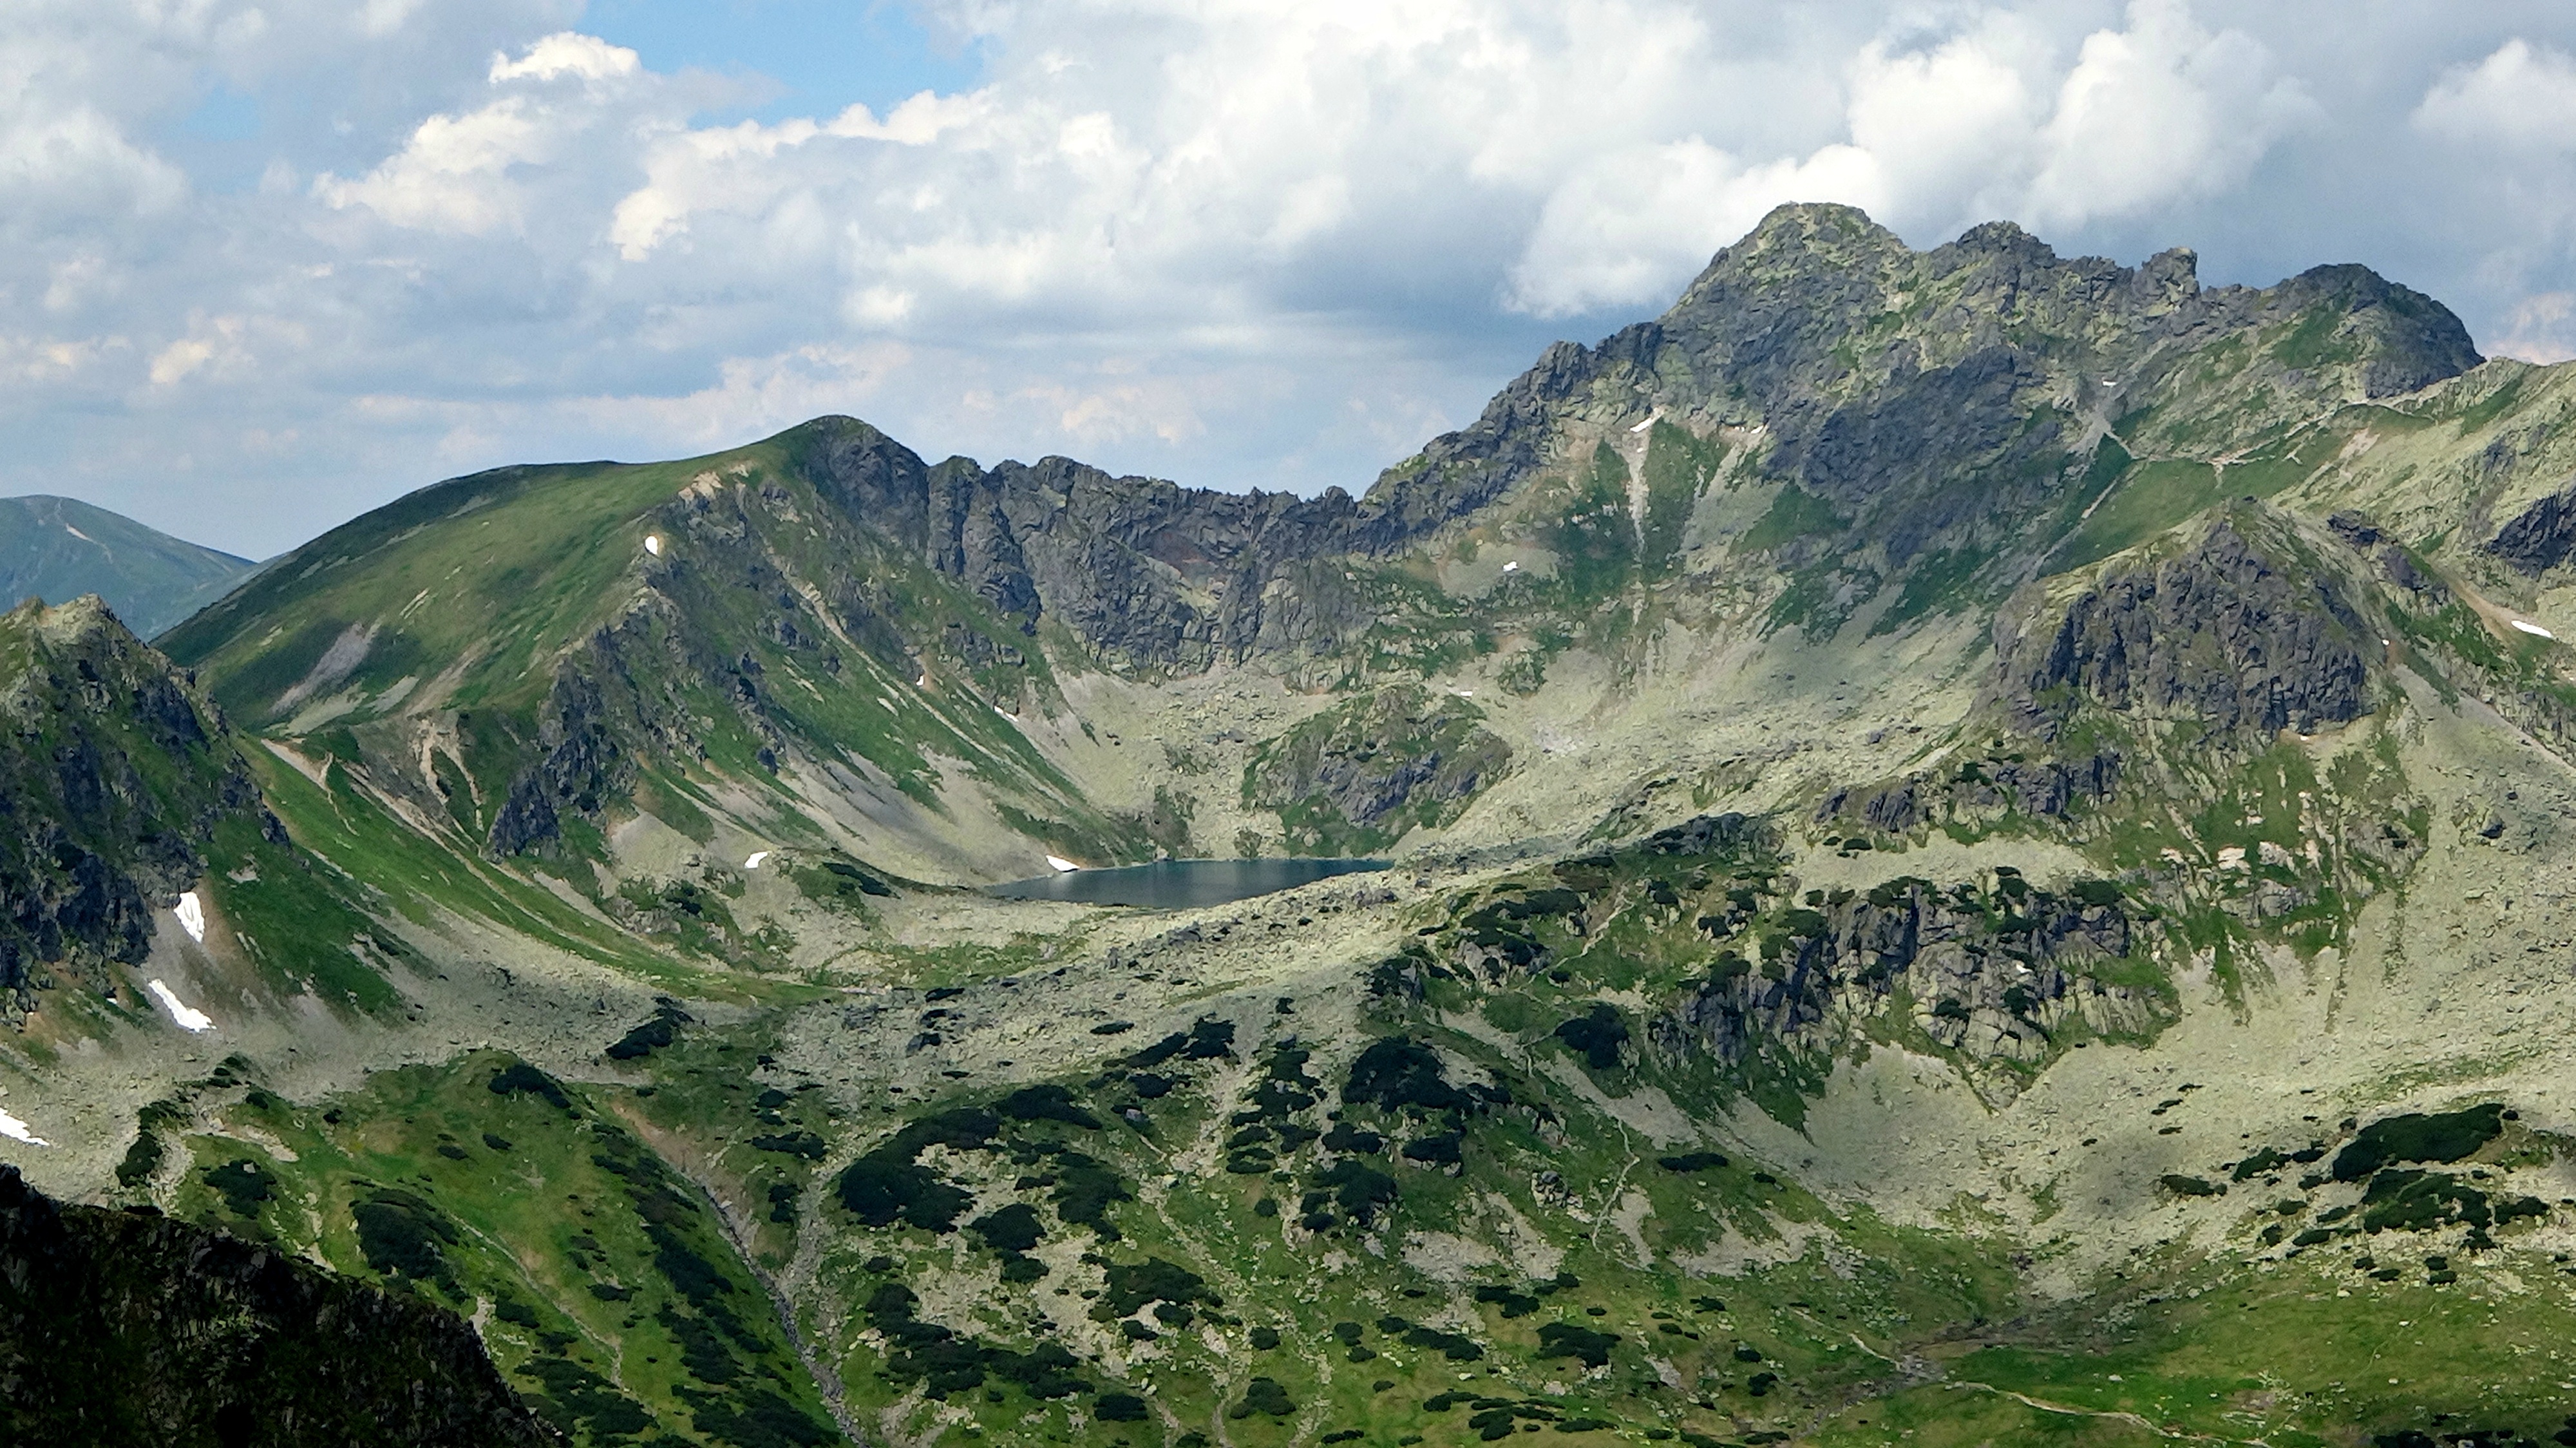
landscape, nature, mountain, hill, valley, mountain range, tourism, highland, terrain, ridge, mountains, alps, poland, plateau, fell, tatry, landform, the high tatras, valley of five ponds, aerial photography, mountain pass, geographical feature, mountainous landforms